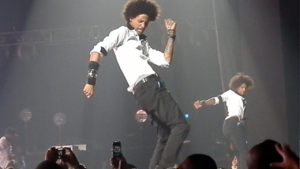
Les Twins sont un duo de danseurs-chorégraphes, chanteurs, acteurs et mannequins français, composé de Larry Bourgeois, alias Ca Blaze, et Laurent Bourgeois, alias Lil Beast. Ils sont tous deux « créateurs de mouvements urbains ». Ils pratiquent le New-Style, une branche du Hip-hop. Ils ont participé à l'émission La France a un incroyable talent, World Of Dance en abrégé WOD et ont été jury dans la compétition internationale de dance Révolution.